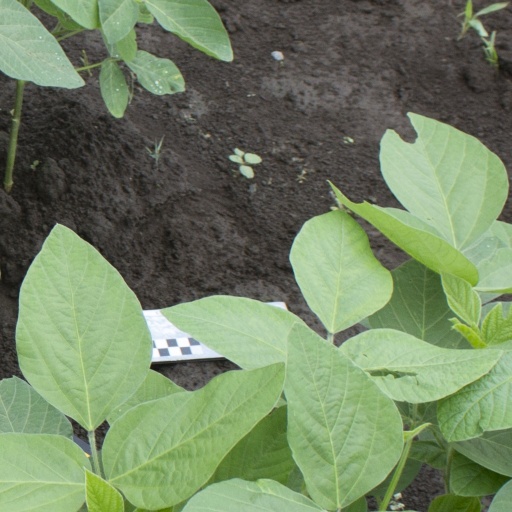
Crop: soybean